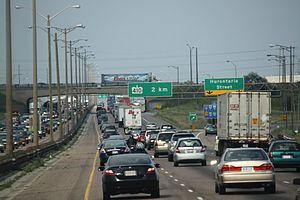
L'autoroute 401 est une autoroute de la série-400 majeure, située dans la province de l'Ontario, au Canada. La 401 est située dans le sud-ouest, le sud et l'est de l'Ontario, traversant la région la plus peuplée de la province et du pays, passant notamment par les villes de Windsor, London, le grand Toronto et Kingston. Elle constitue, avec l'autoroute 20, l'épine dorsale du réseau routier du corridor Windsor-Québec. La 401 traverse un bassin de population avoisinant les 12 millions d'habitants.